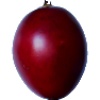
Label: tamarillo